Nasmyth, Gaskell and Company

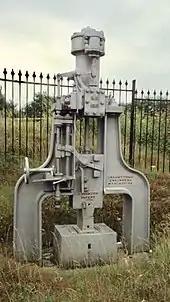
A Nasmyth steam hammer at the site of the former foundry

During World War I the factory was mainly engaged in munitions work, but it built twenty 2-8-0 locomotives for the French "Chemin de fer de l'État" (140-251 to 140-270) and 32 for India, along with a hundred small petrol driven locomotives.